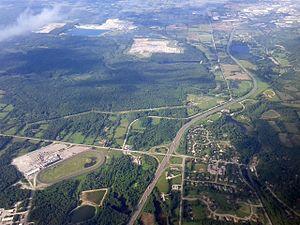
L'autoroute 401 est une autoroute de la série-400 majeure, située dans la province de l'Ontario, au Canada. La 401 est située dans le sud-ouest, le sud et l'est de l'Ontario, traversant la région la plus peuplée de la province et du pays, passant notamment par les villes de Windsor, London, le grand Toronto et Kingston. Elle constitue, avec l'autoroute 20, l'épine dorsale du réseau routier du corridor Windsor-Québec. La 401 traverse un bassin de population avoisinant les 12 millions d'habitants.